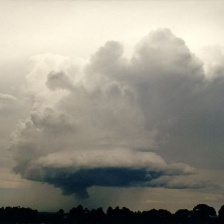
Cloud type: Cumulus